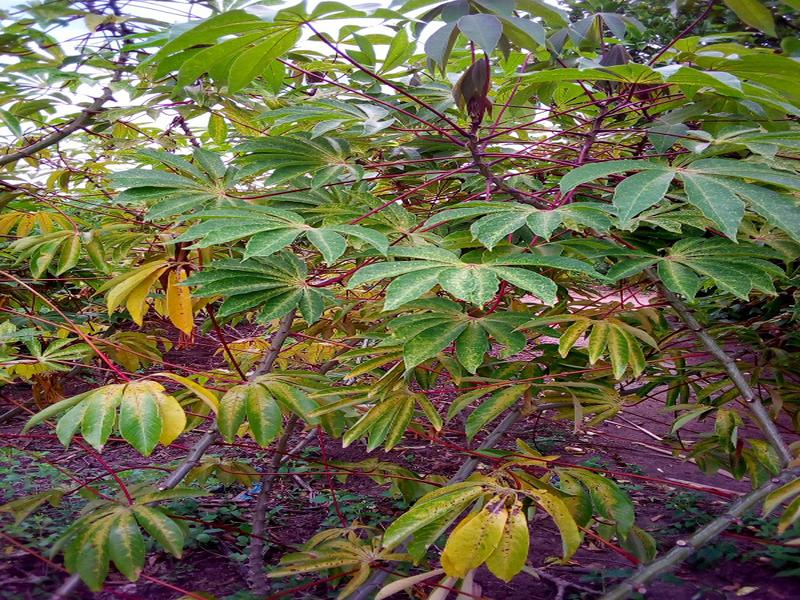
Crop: cassava
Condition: green_mottle